Knob School

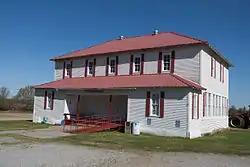
The Old Knob School in April 2016

The Knob School, also called the Masonic Lodge, is a historic school and Masonic lodge building on Arkansas Highway 141 in Knob, Arkansas. It is a two-story wood-frame structure with a hip roof, and a single-story extension to the front with a hip roof and a recessed porch. The building has vernacular Craftsman style, with extended eaves supported by exposed brackets. It was built in 1923 to serve the dual purpose of providing the community with school facilities (located on the first floor) and space for Masonic lodge meetings (on the second floor).